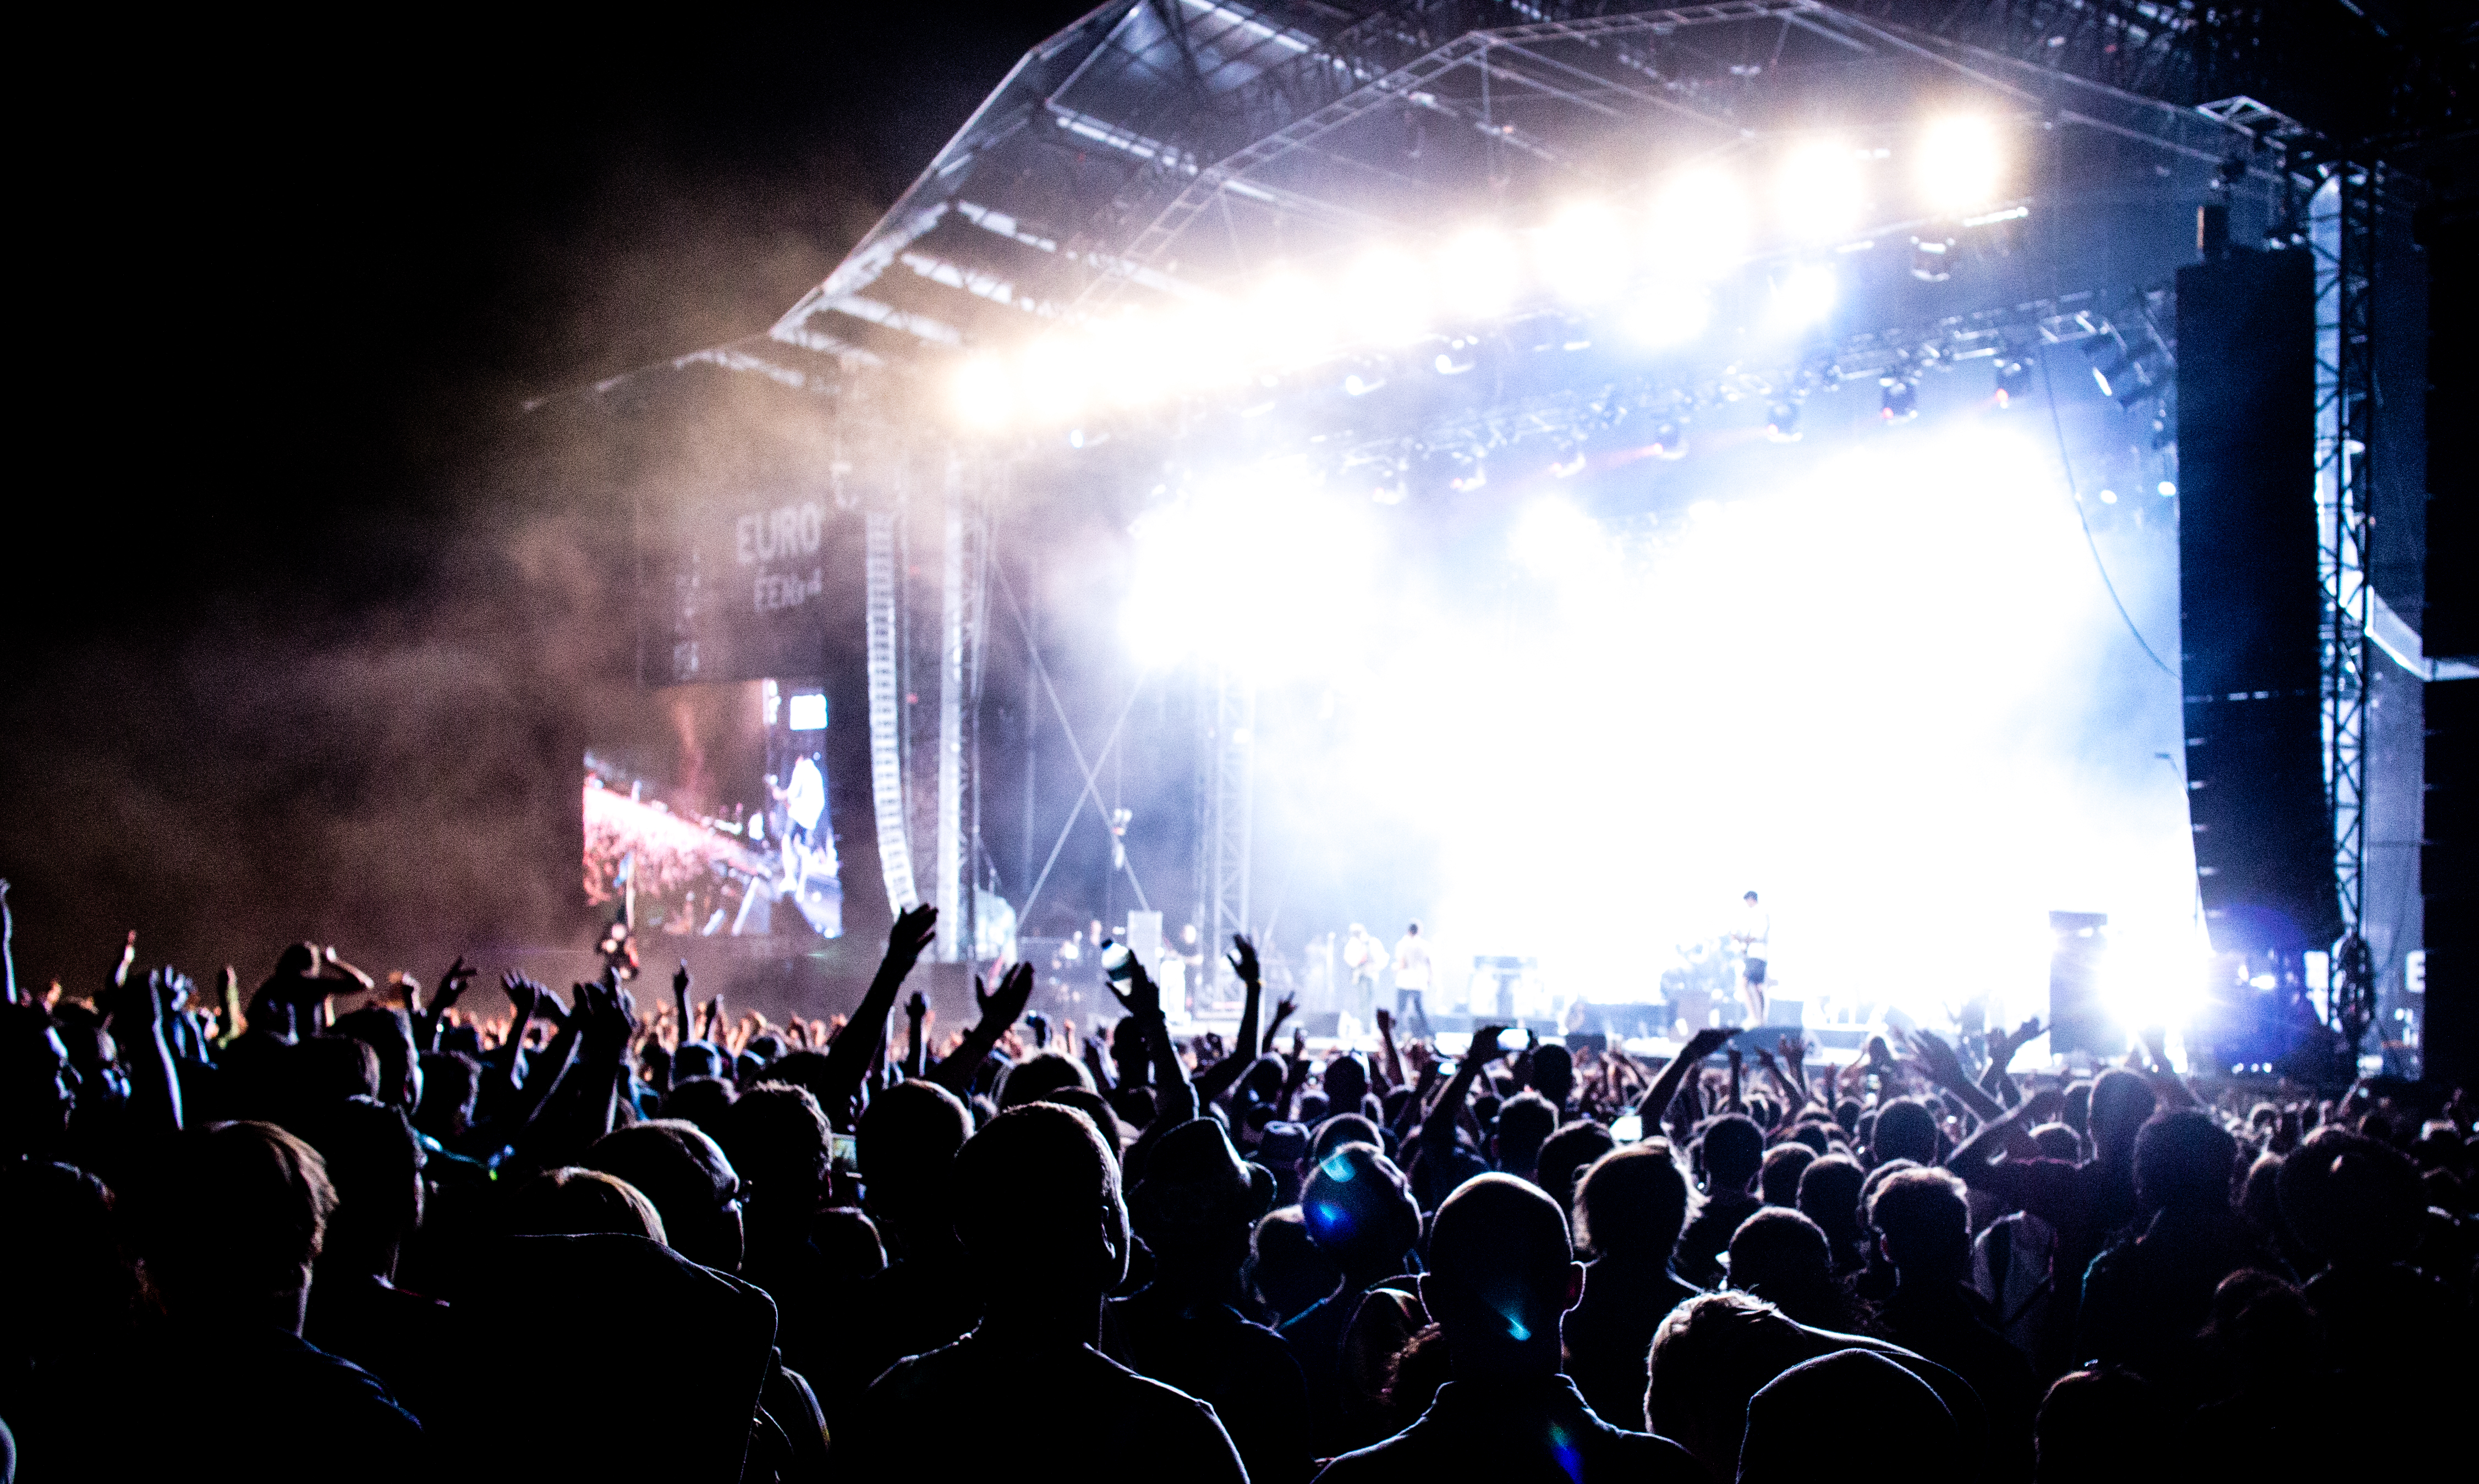
music, blur, crowd, concert, band, audience, live, canon, musician, festival, eosm, gig, stage, 2013, belfort, eurockeennes, eurocks, performance, event, entertainment, performing arts, rock concert, musical theatre